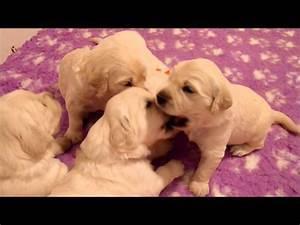
dog